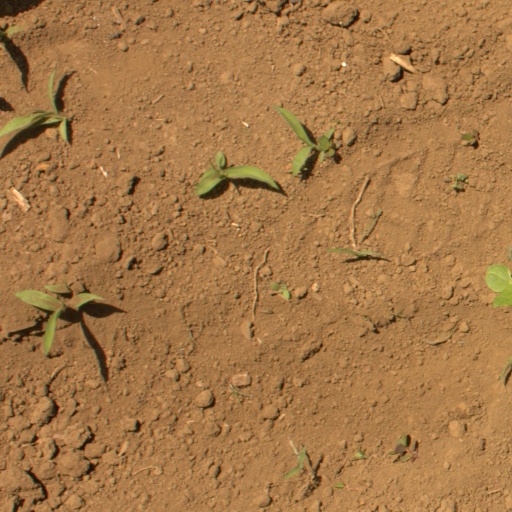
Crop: Jerusalem artichoke